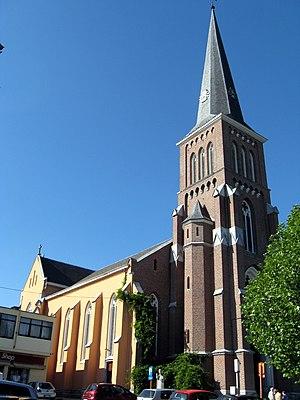
Le diocèse de Liège, dans la province de Liège en Belgique, compte 529 paroisses. Ces paroisses sont regroupées en unité pastorale, et certaines unités pastorales forment l'un des 17 doyennés.